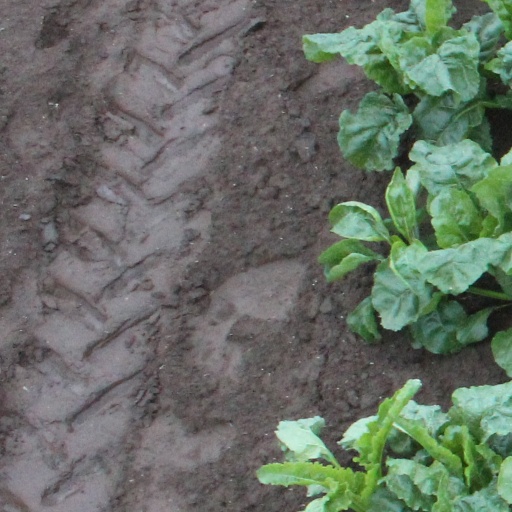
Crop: sugar beet